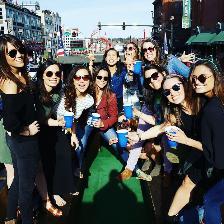
Label: Human